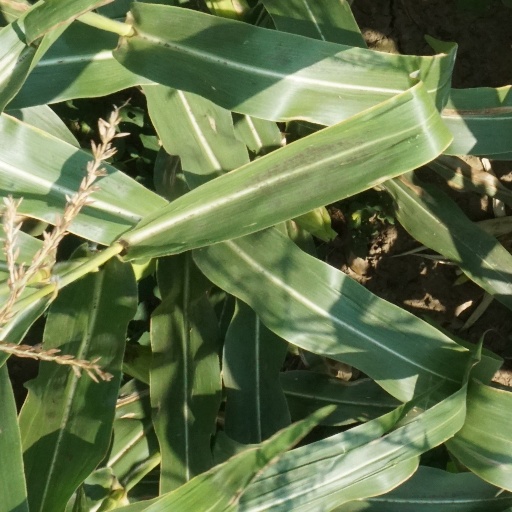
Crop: maize; corn